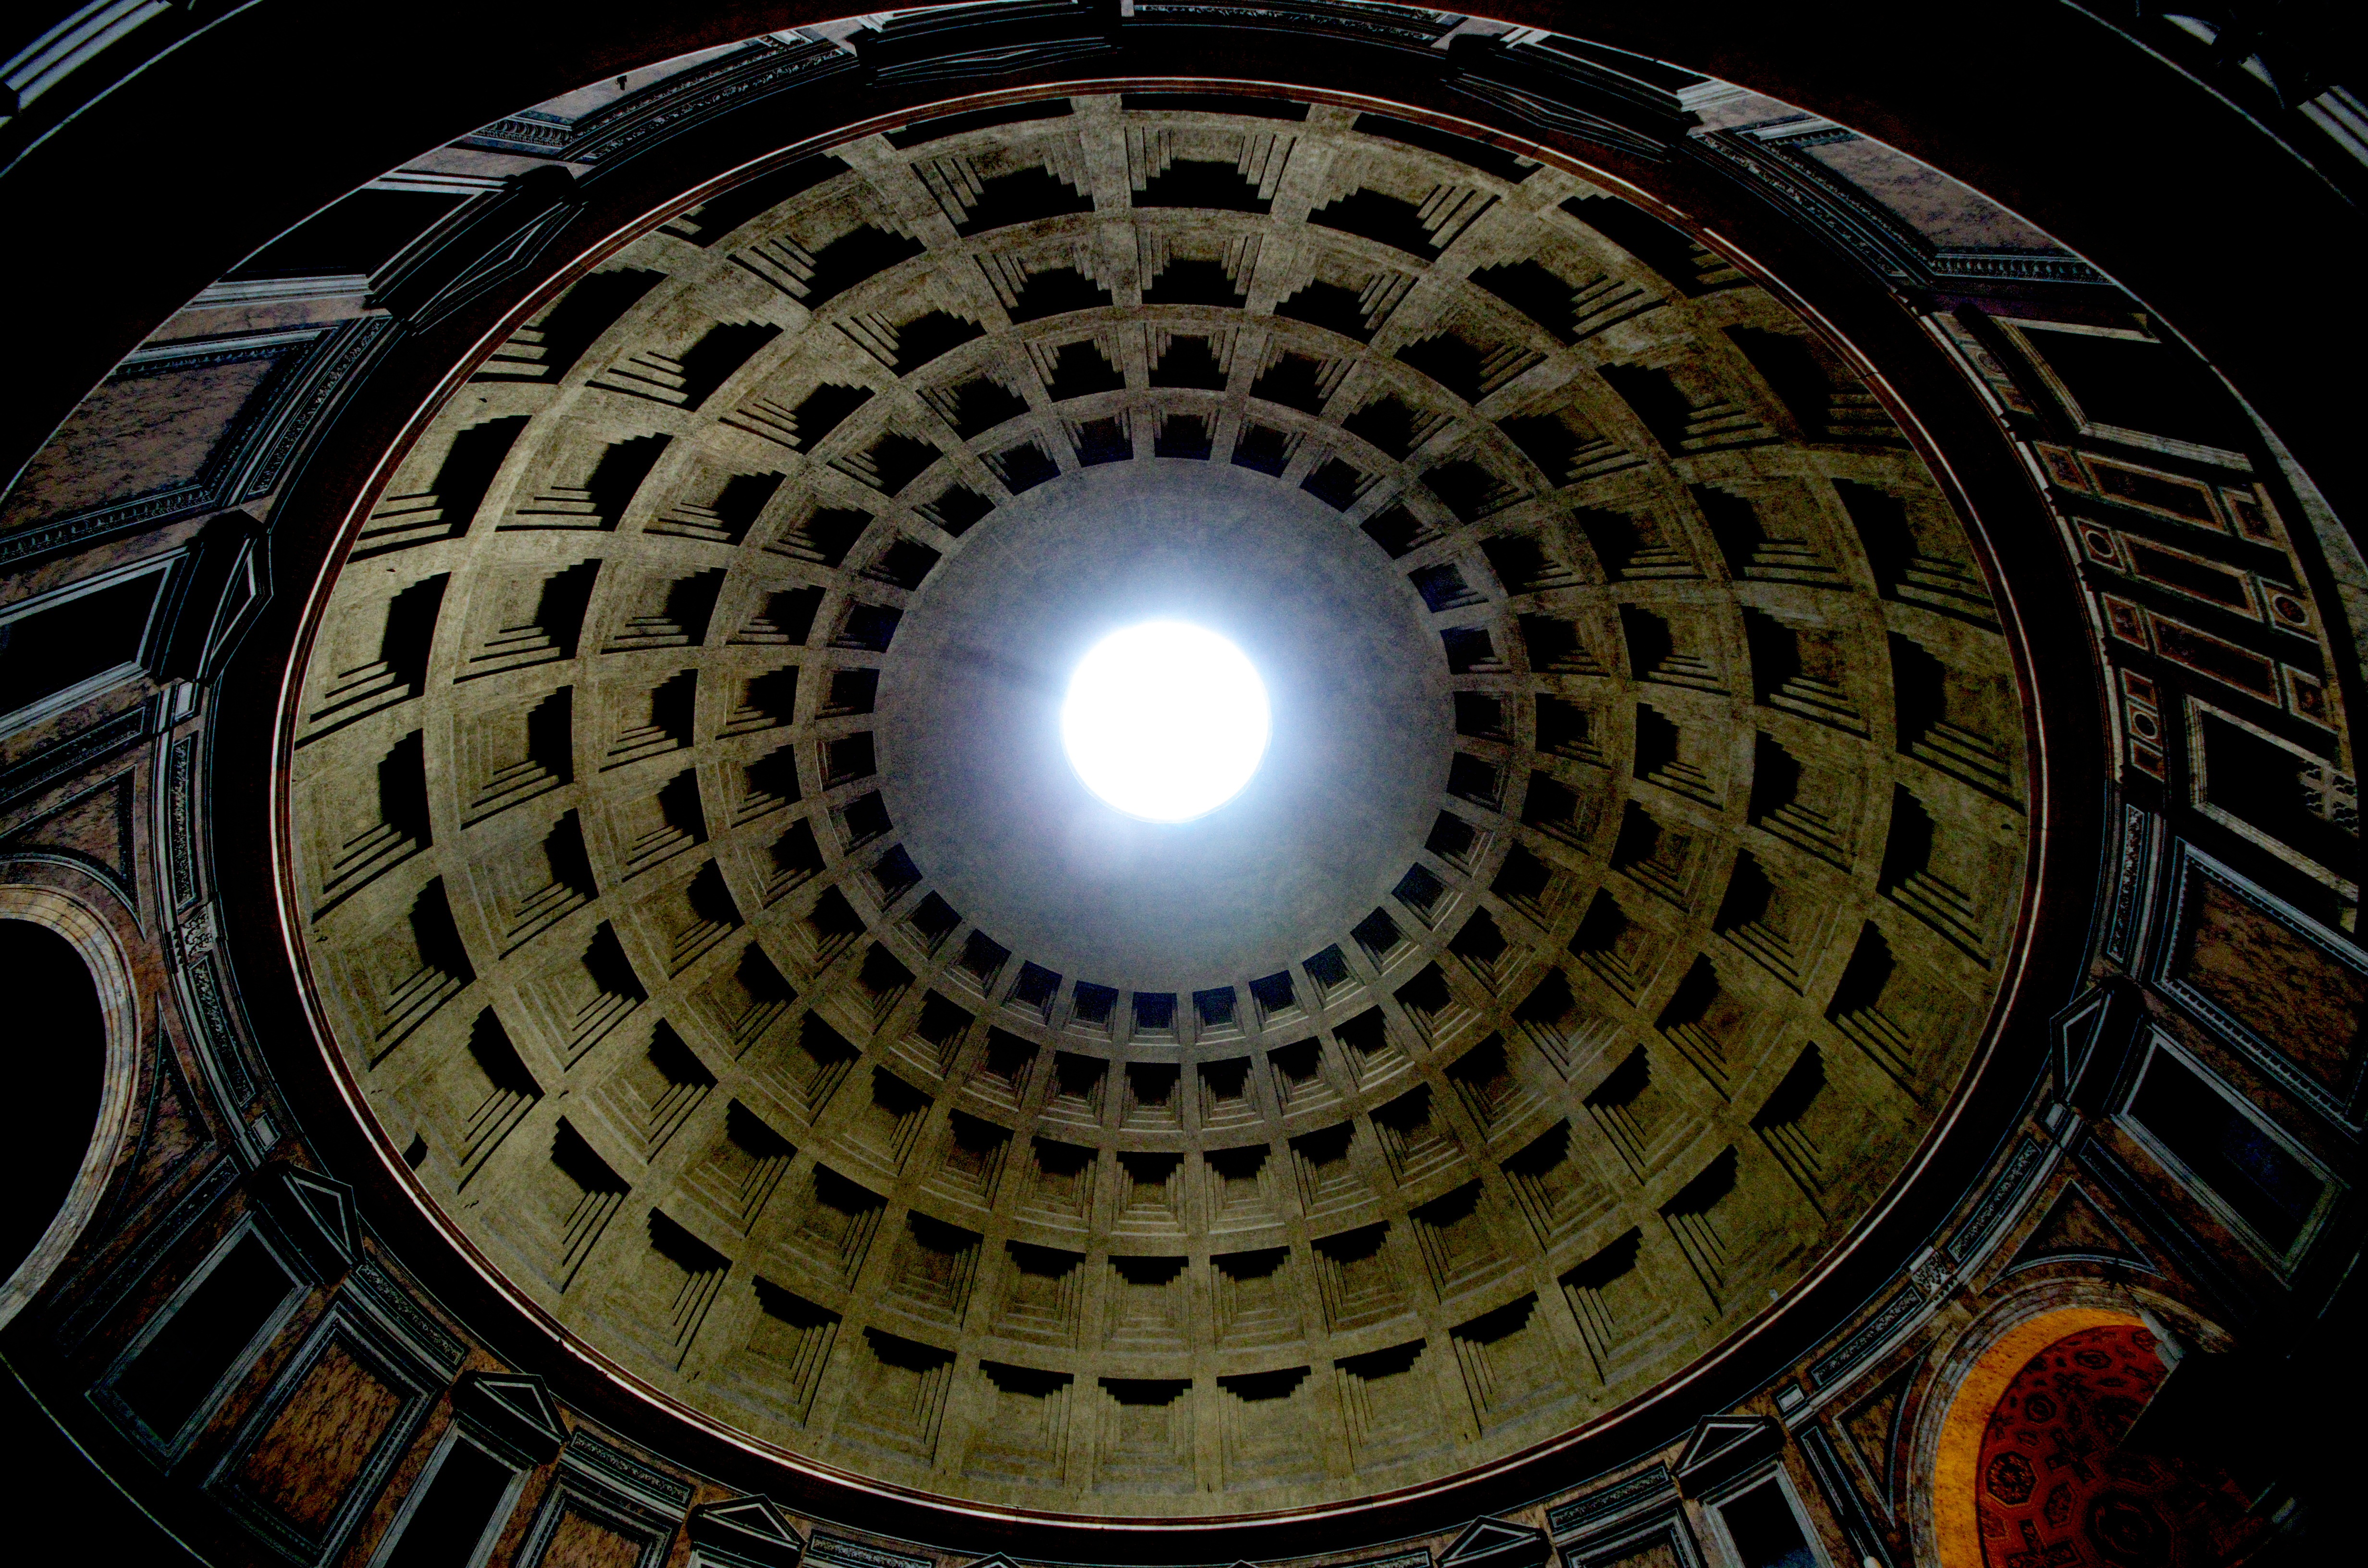
italy, circle, theatre, rome, symmetry, dome, pantheon, shape